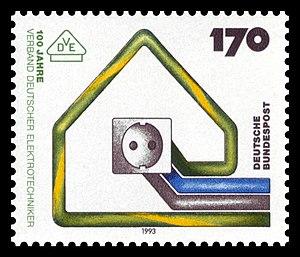
La VDE est la « fédération allemande des industries de l'électrotechnique, de l'électronique et de l'ingénierie de l'information » Verband der Elektrotechnik Elektronik und Informationstechnik e.V..